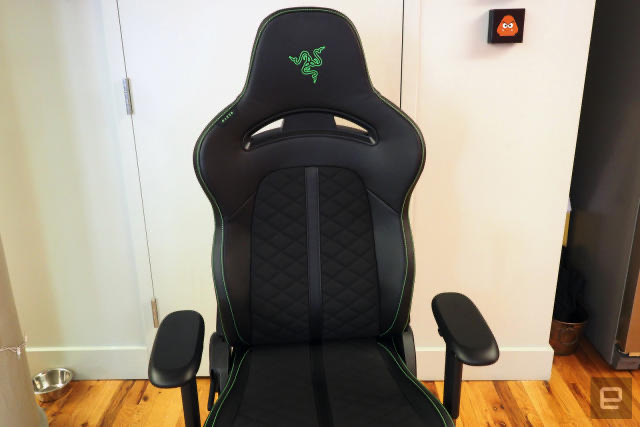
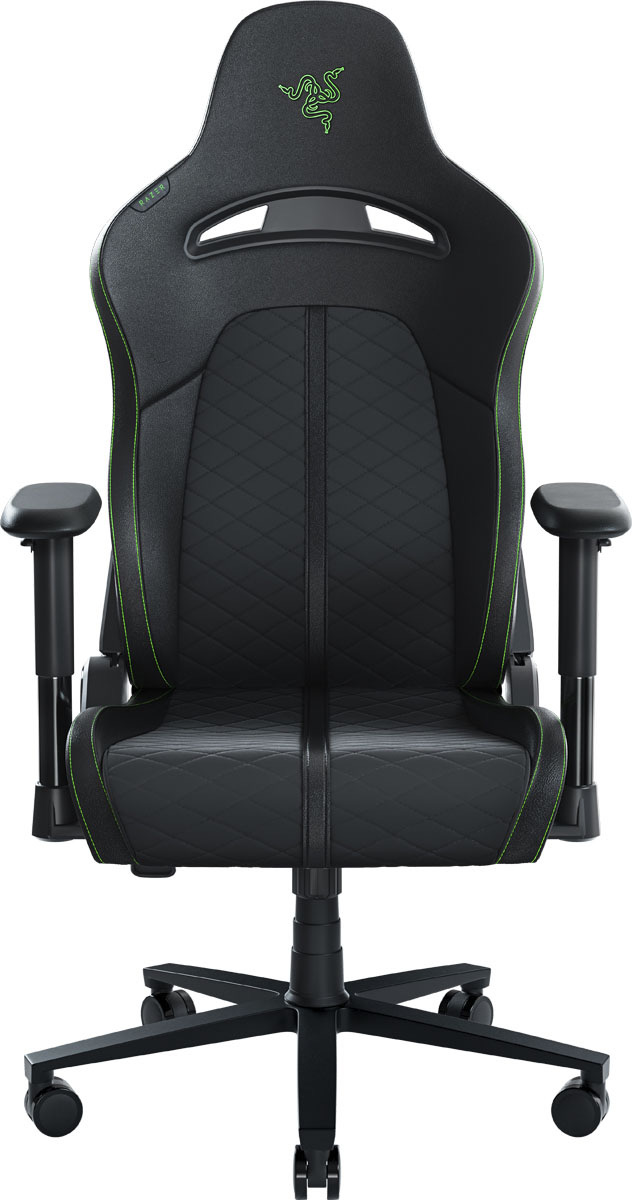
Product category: items_chair
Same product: yes